ZeroAvia

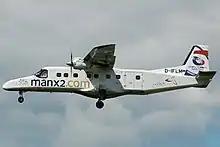
The Dornier 228 used by ZeroAvia before its modification

ZeroAvia obtained two Dornier 228 aircraft for the next phase of its 19-seat HyFlyer program in June 2021.